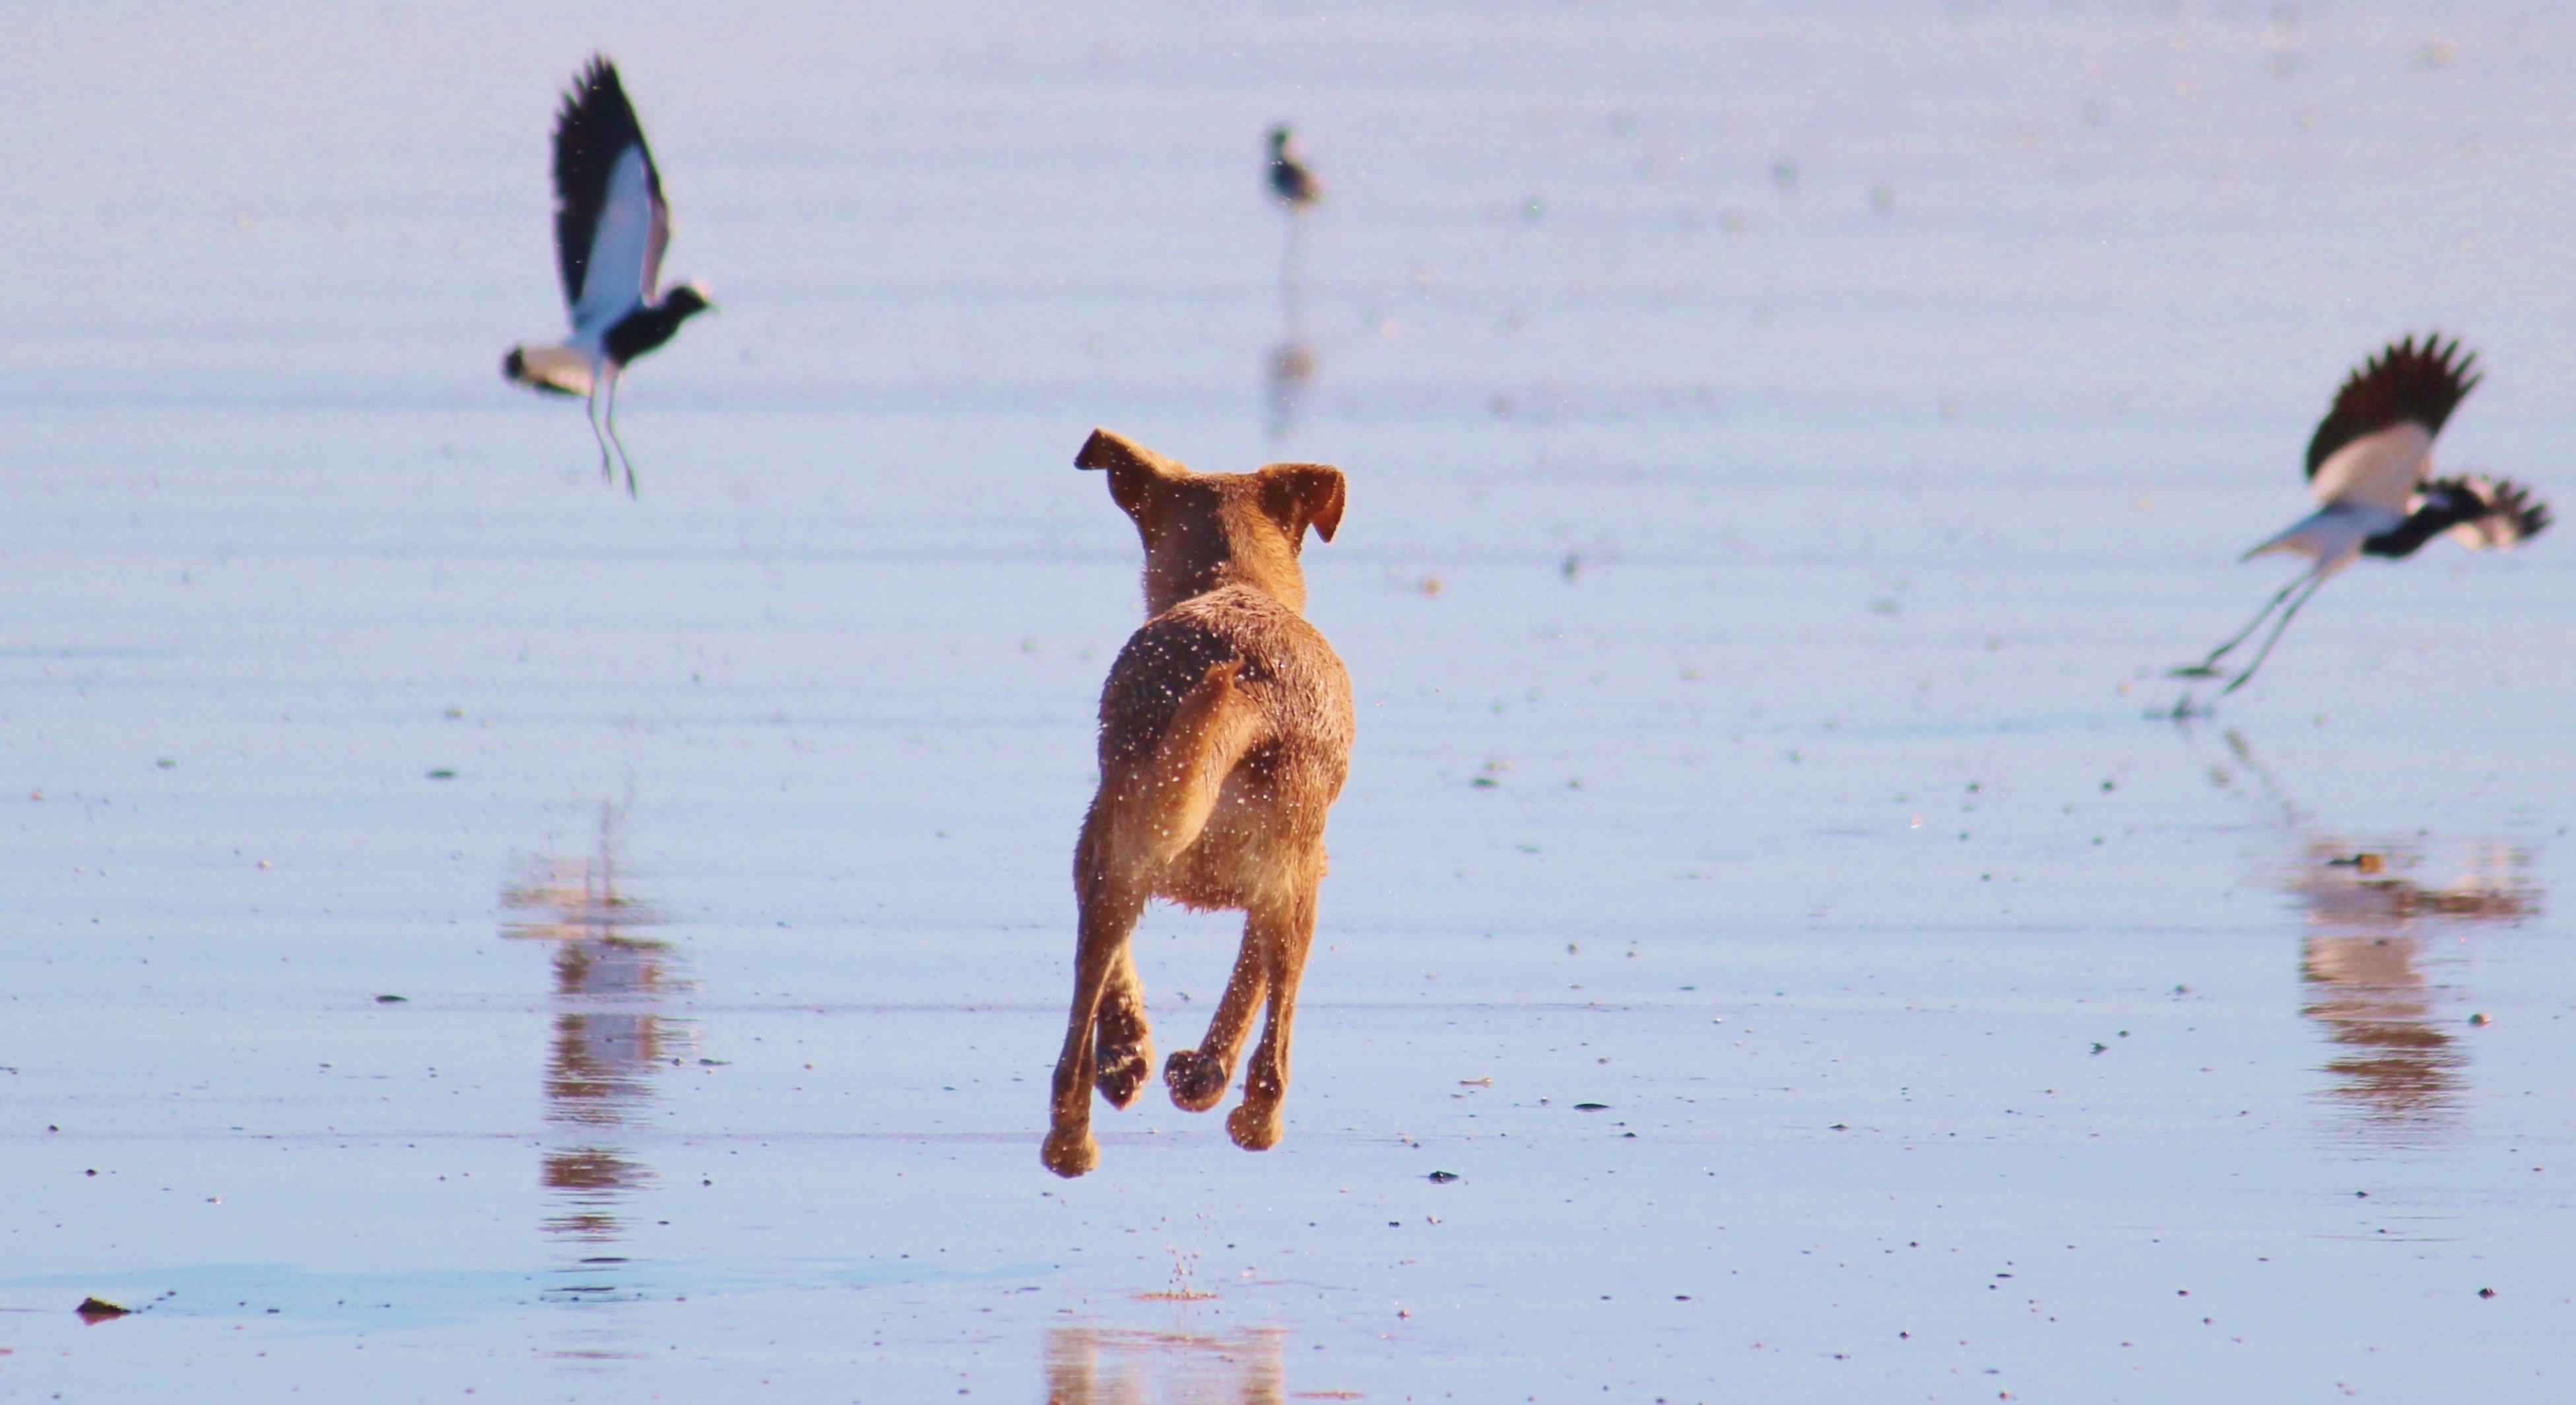
beach, sea, dog, wildlife, mammal, fauna, start, birds, race, vertebrate, fast, hunting, dog like mammal